Ancient East Eurasians

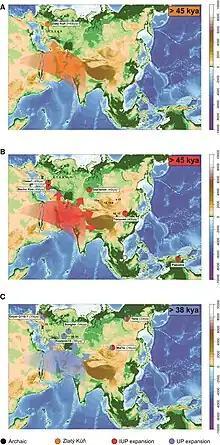
Repetitive expansions into Eurasia from a population Hub OoA. Representative samples dated between 45 and 40 ka across Eurasia can be ascribed to a population movement with uniform genetic features and material culture consistent with an IUP affiliation.

Ancient East Eurasians, modern humans of the Initial Upper Paleolithic (IUP) wave, are suggested to have diverged from Ancient West Eurasians around 48,000 years ago from a population hub likely on the Persian plateau, and expanded across Eurasia through a star-like expansion pattern at least 45,000 years ago.